Culture of the United Kingdom

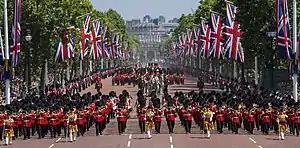
Trooping the Colour is an annual ceremony, most notably associated with the British Army, and involves a grand parade featuring hundreds of soldiers, horses, and musicians.

The culture of the United Kingdom is influenced by its combined nations' history, its interaction with the cultures of Europe, the individual diverse cultures of England, Wales, Scotland and Northern Ireland, and the impact of the British Empire. The culture of the United Kingdom may also colloquially be referred to as British culture. Although British culture is a distinct entity, the individual cultures of England, Scotland, Wales and Northern Ireland are diverse. There have been varying degrees of overlap and distinctiveness between these four cultures.British literature is particularly esteemed. The modern novel was developed in Britain, and playwrights, poets, and authors are among its most prominent cultural figures. Britain has also made notable contributions to theatre, music, cinema, art, architecture and television. The UK is also the home of the Church of England, Church of Scotland, Church in Wales, the state church and mother church of the Anglican Communion, the third-largest Christian denomination. Britain contains some of the world's oldest universities, has made many contributions to philosophy, science, technology and medicine, and is the birthplace of many prominent scientists and inventions. The Industrial Revolution began in the UK and had a profound effect on socio-economic and cultural conditions around the world.